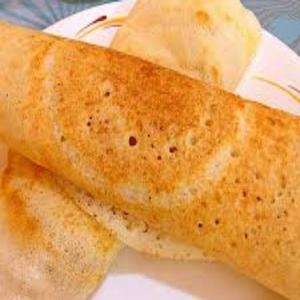
Dish: dosa